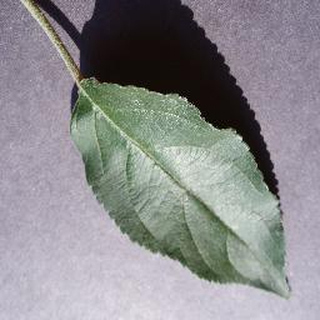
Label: healthy_apple